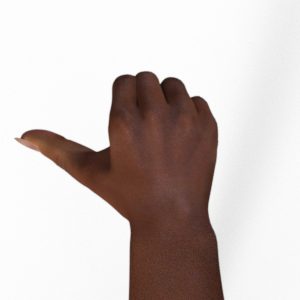
Label: rock